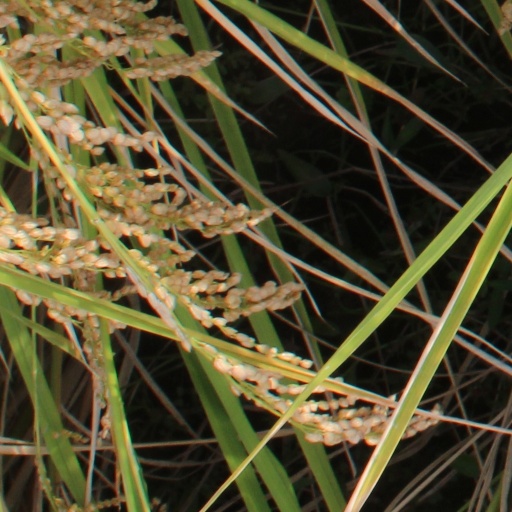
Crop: rice